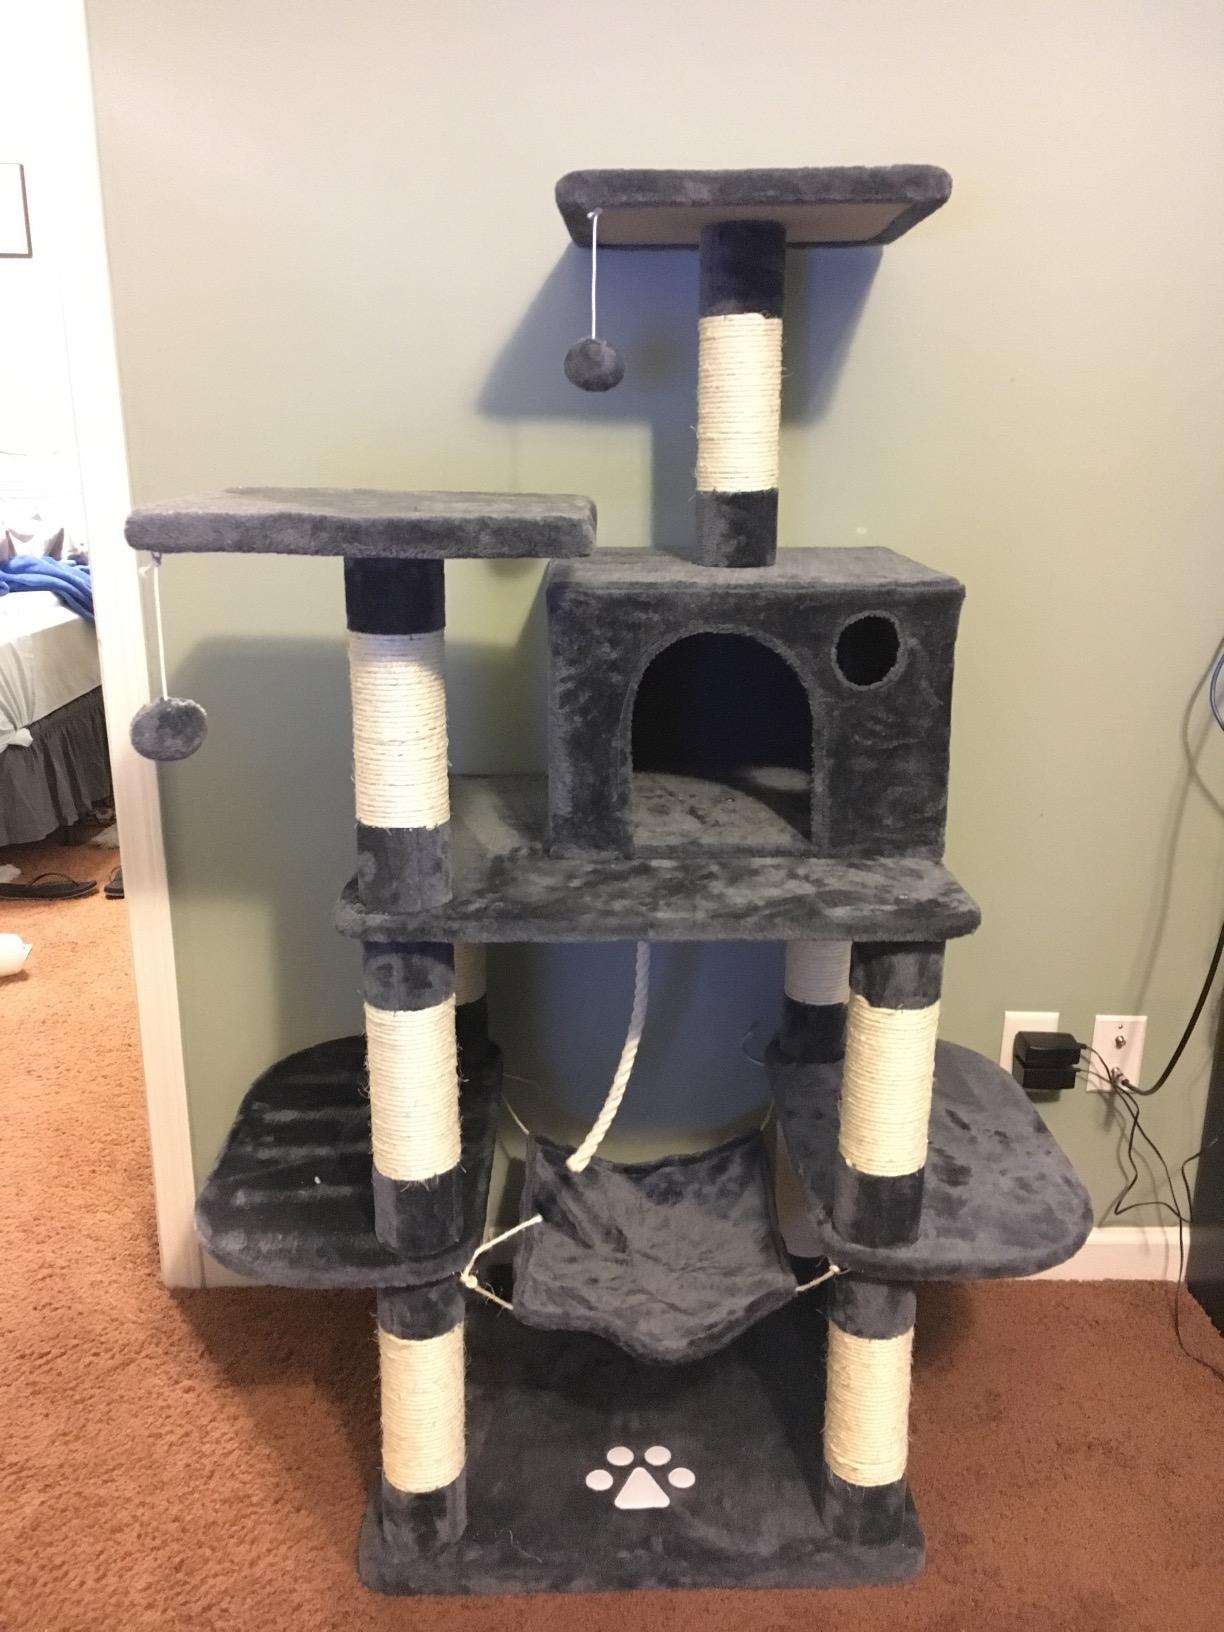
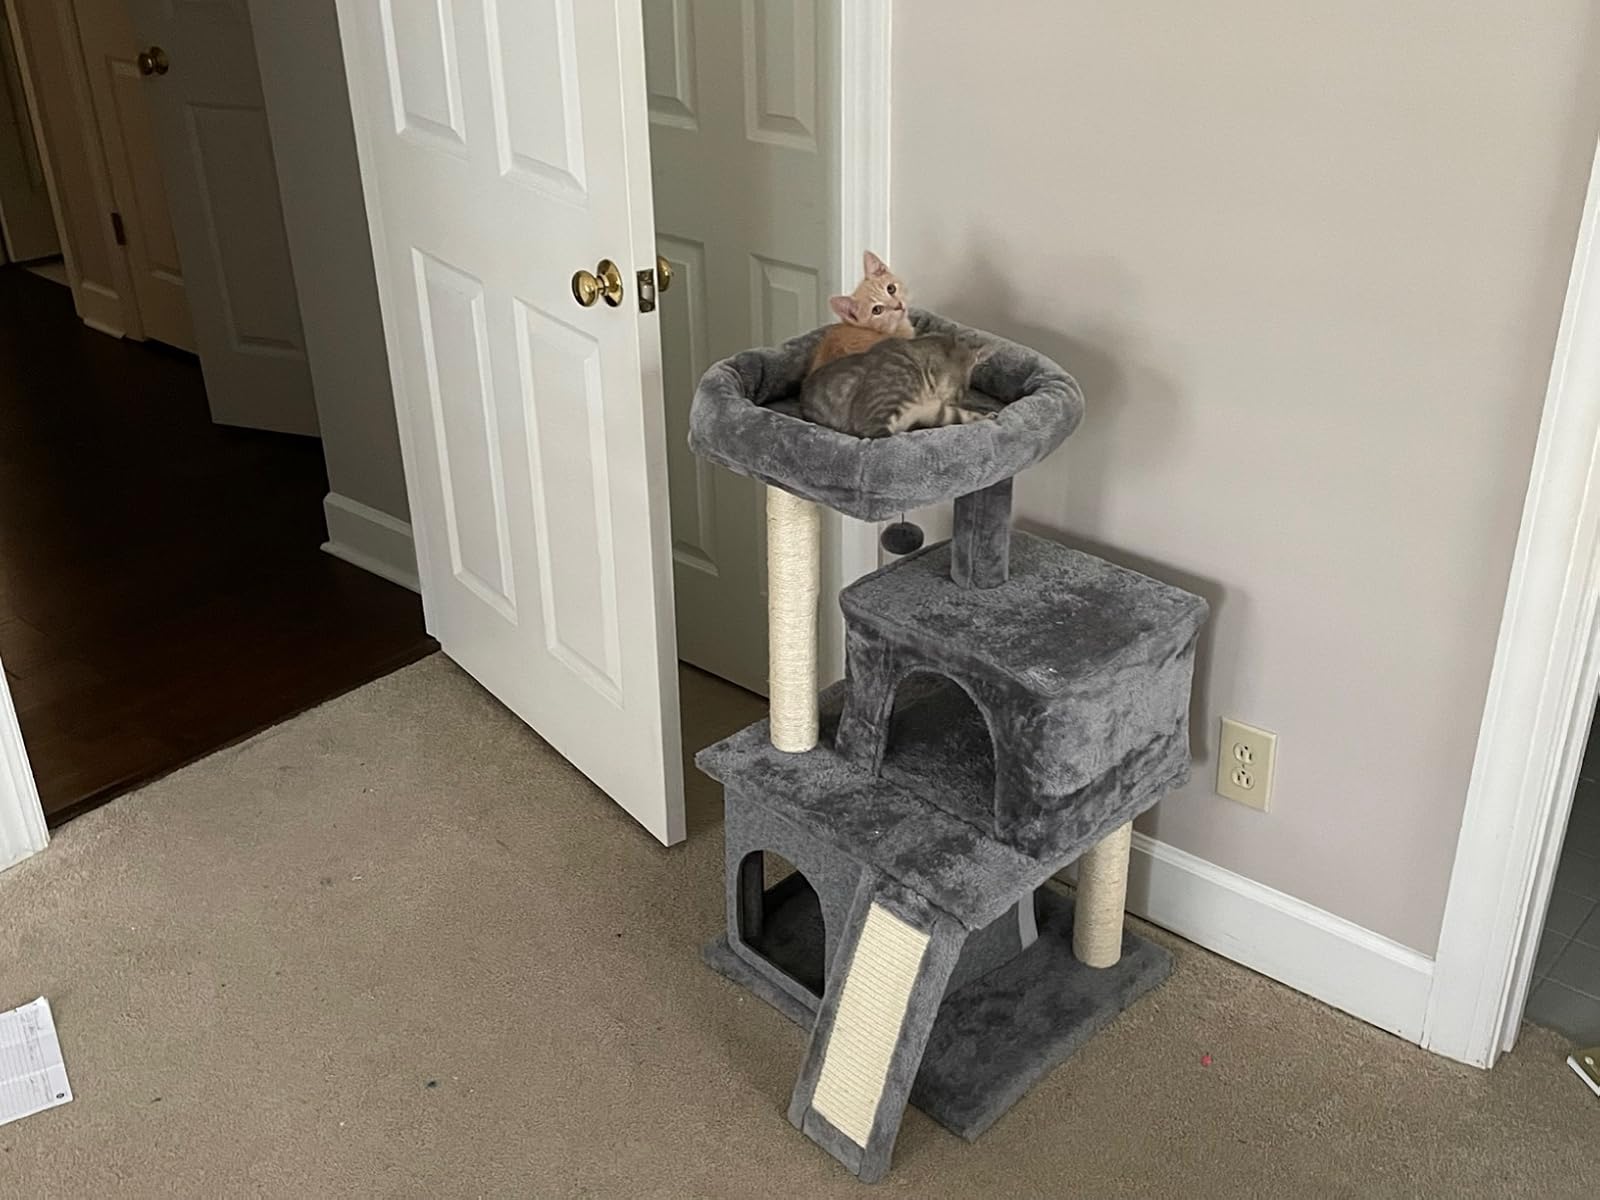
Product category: items_cat tree
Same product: no